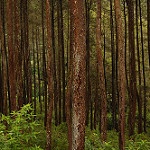
Label: forest